Mexican Spitfire Sees a Ghost

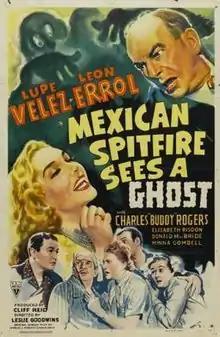
Theatrical release poster

Mexican Spitfire Sees a Ghost is a 1942 American comedy film directed by Leslie Goodwins and written by Charles E. Roberts and Monte Brice. It is the sequel to the 1942 film "Mexican Spitfire at Sea", and the sixth of eight in the franchise. The film stars Lupe Vélez, Leon Errol, Charles "Buddy" Rogers, Elisabeth Risdon, Donald MacBride and Minna Gombell. The film was released on June 26, 1942, by RKO Pictures.